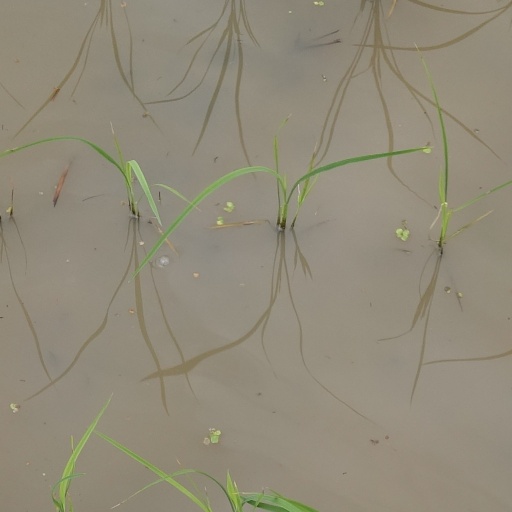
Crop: rice